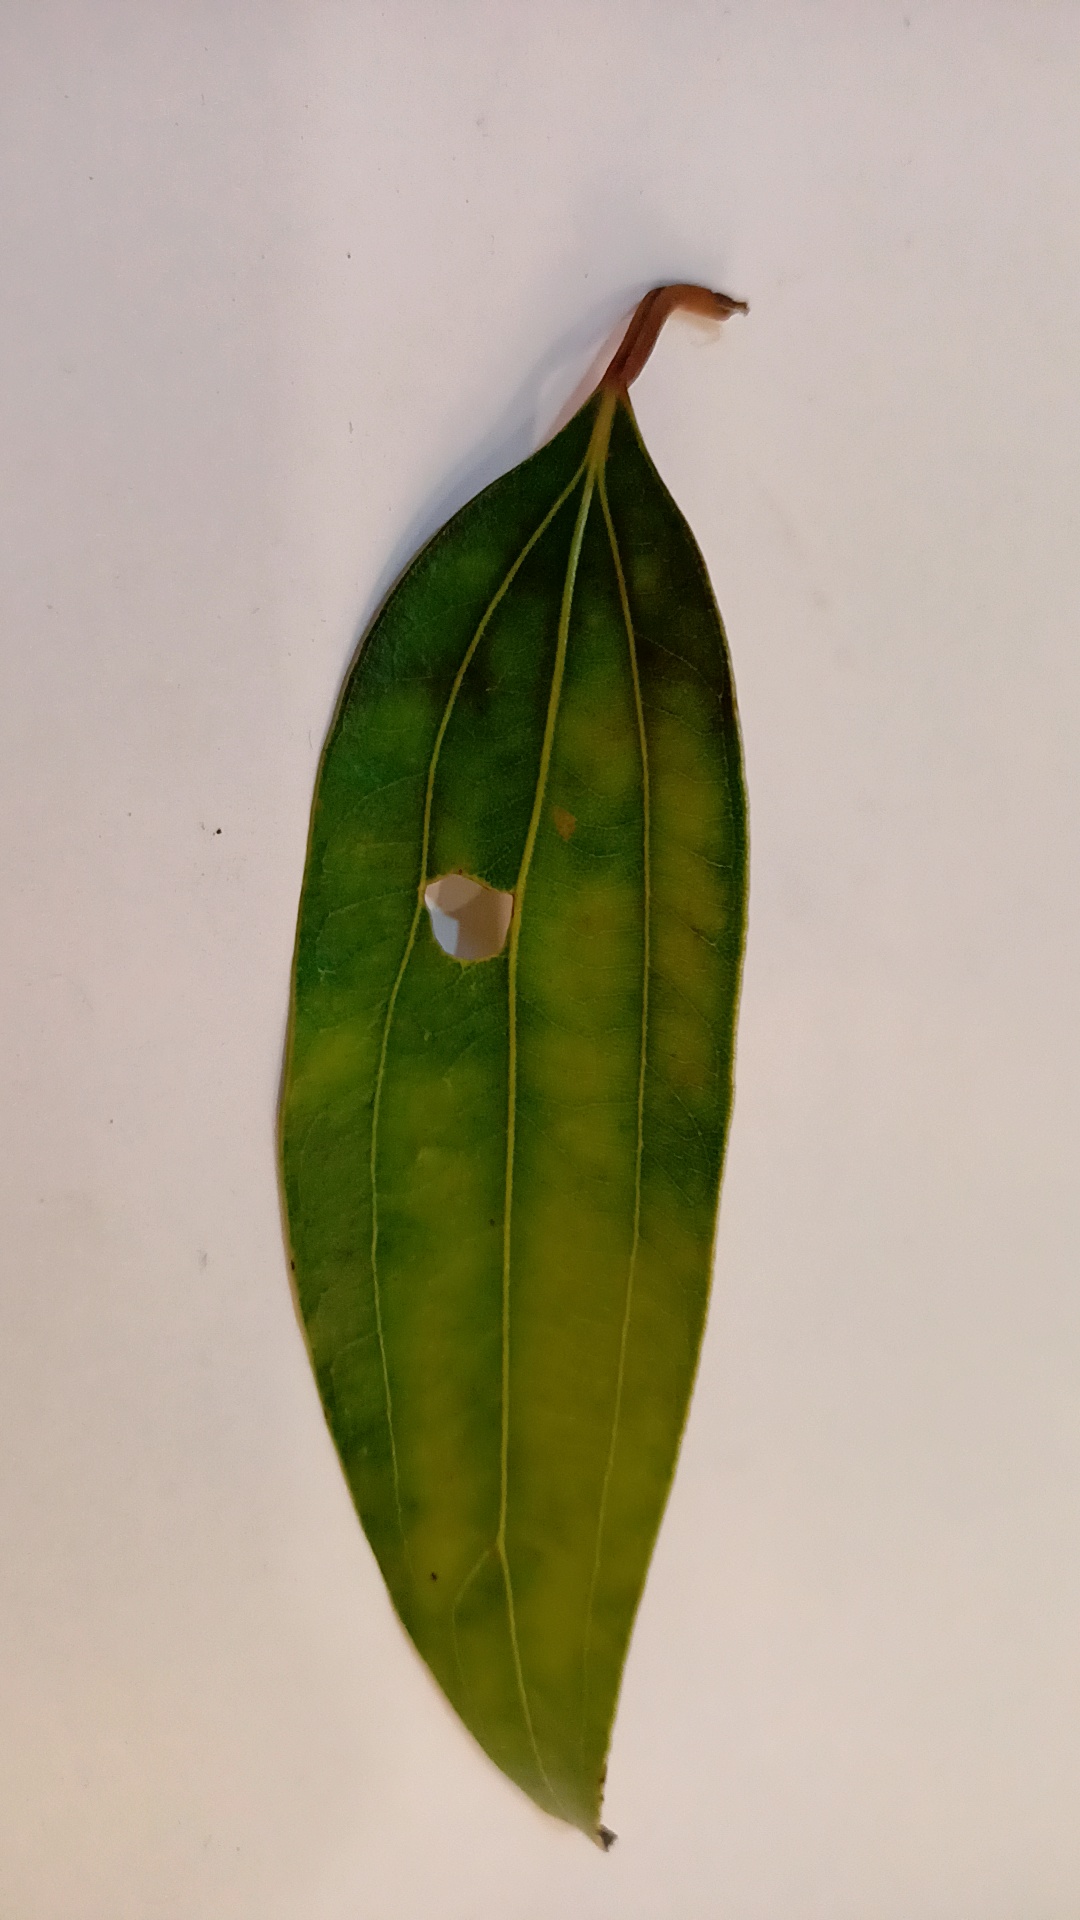
Label: Disease